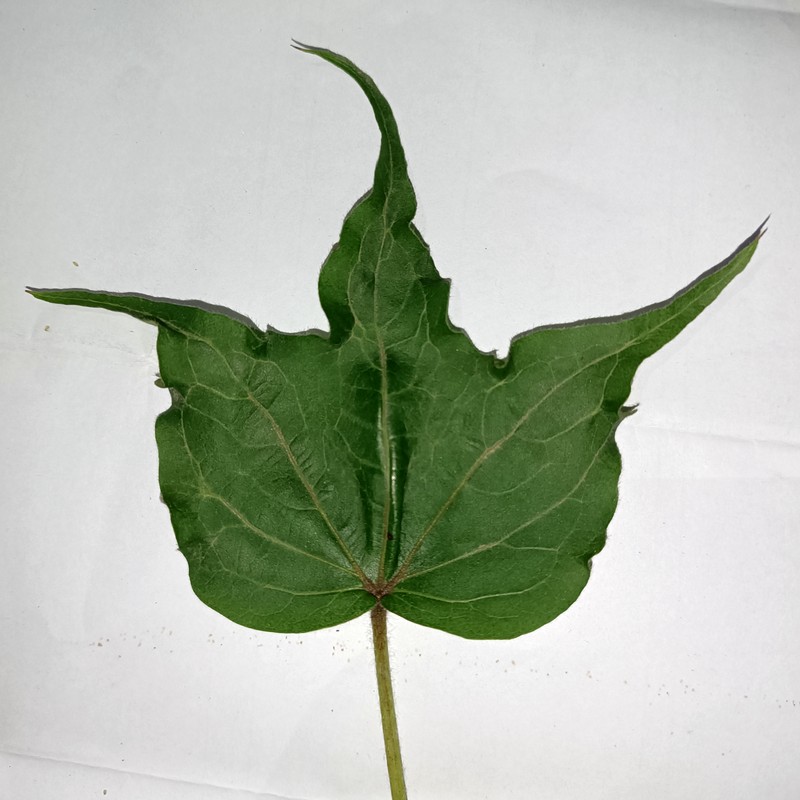
Label: Herbicide Growth Damage